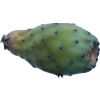
Label: cactus_fruit_green